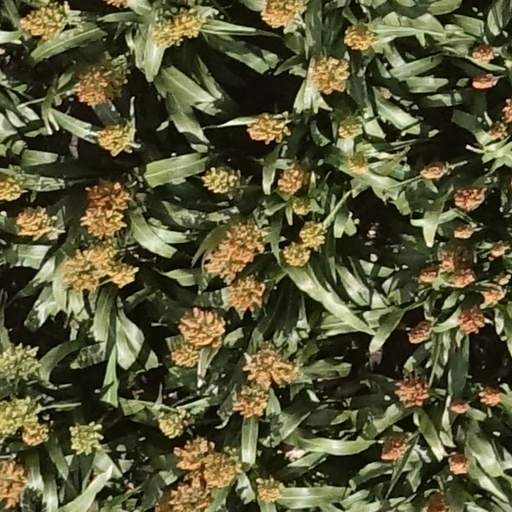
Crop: sorghum